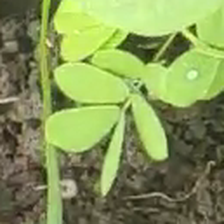
Weed species: Sicklepod_(Senna obtusifolia)